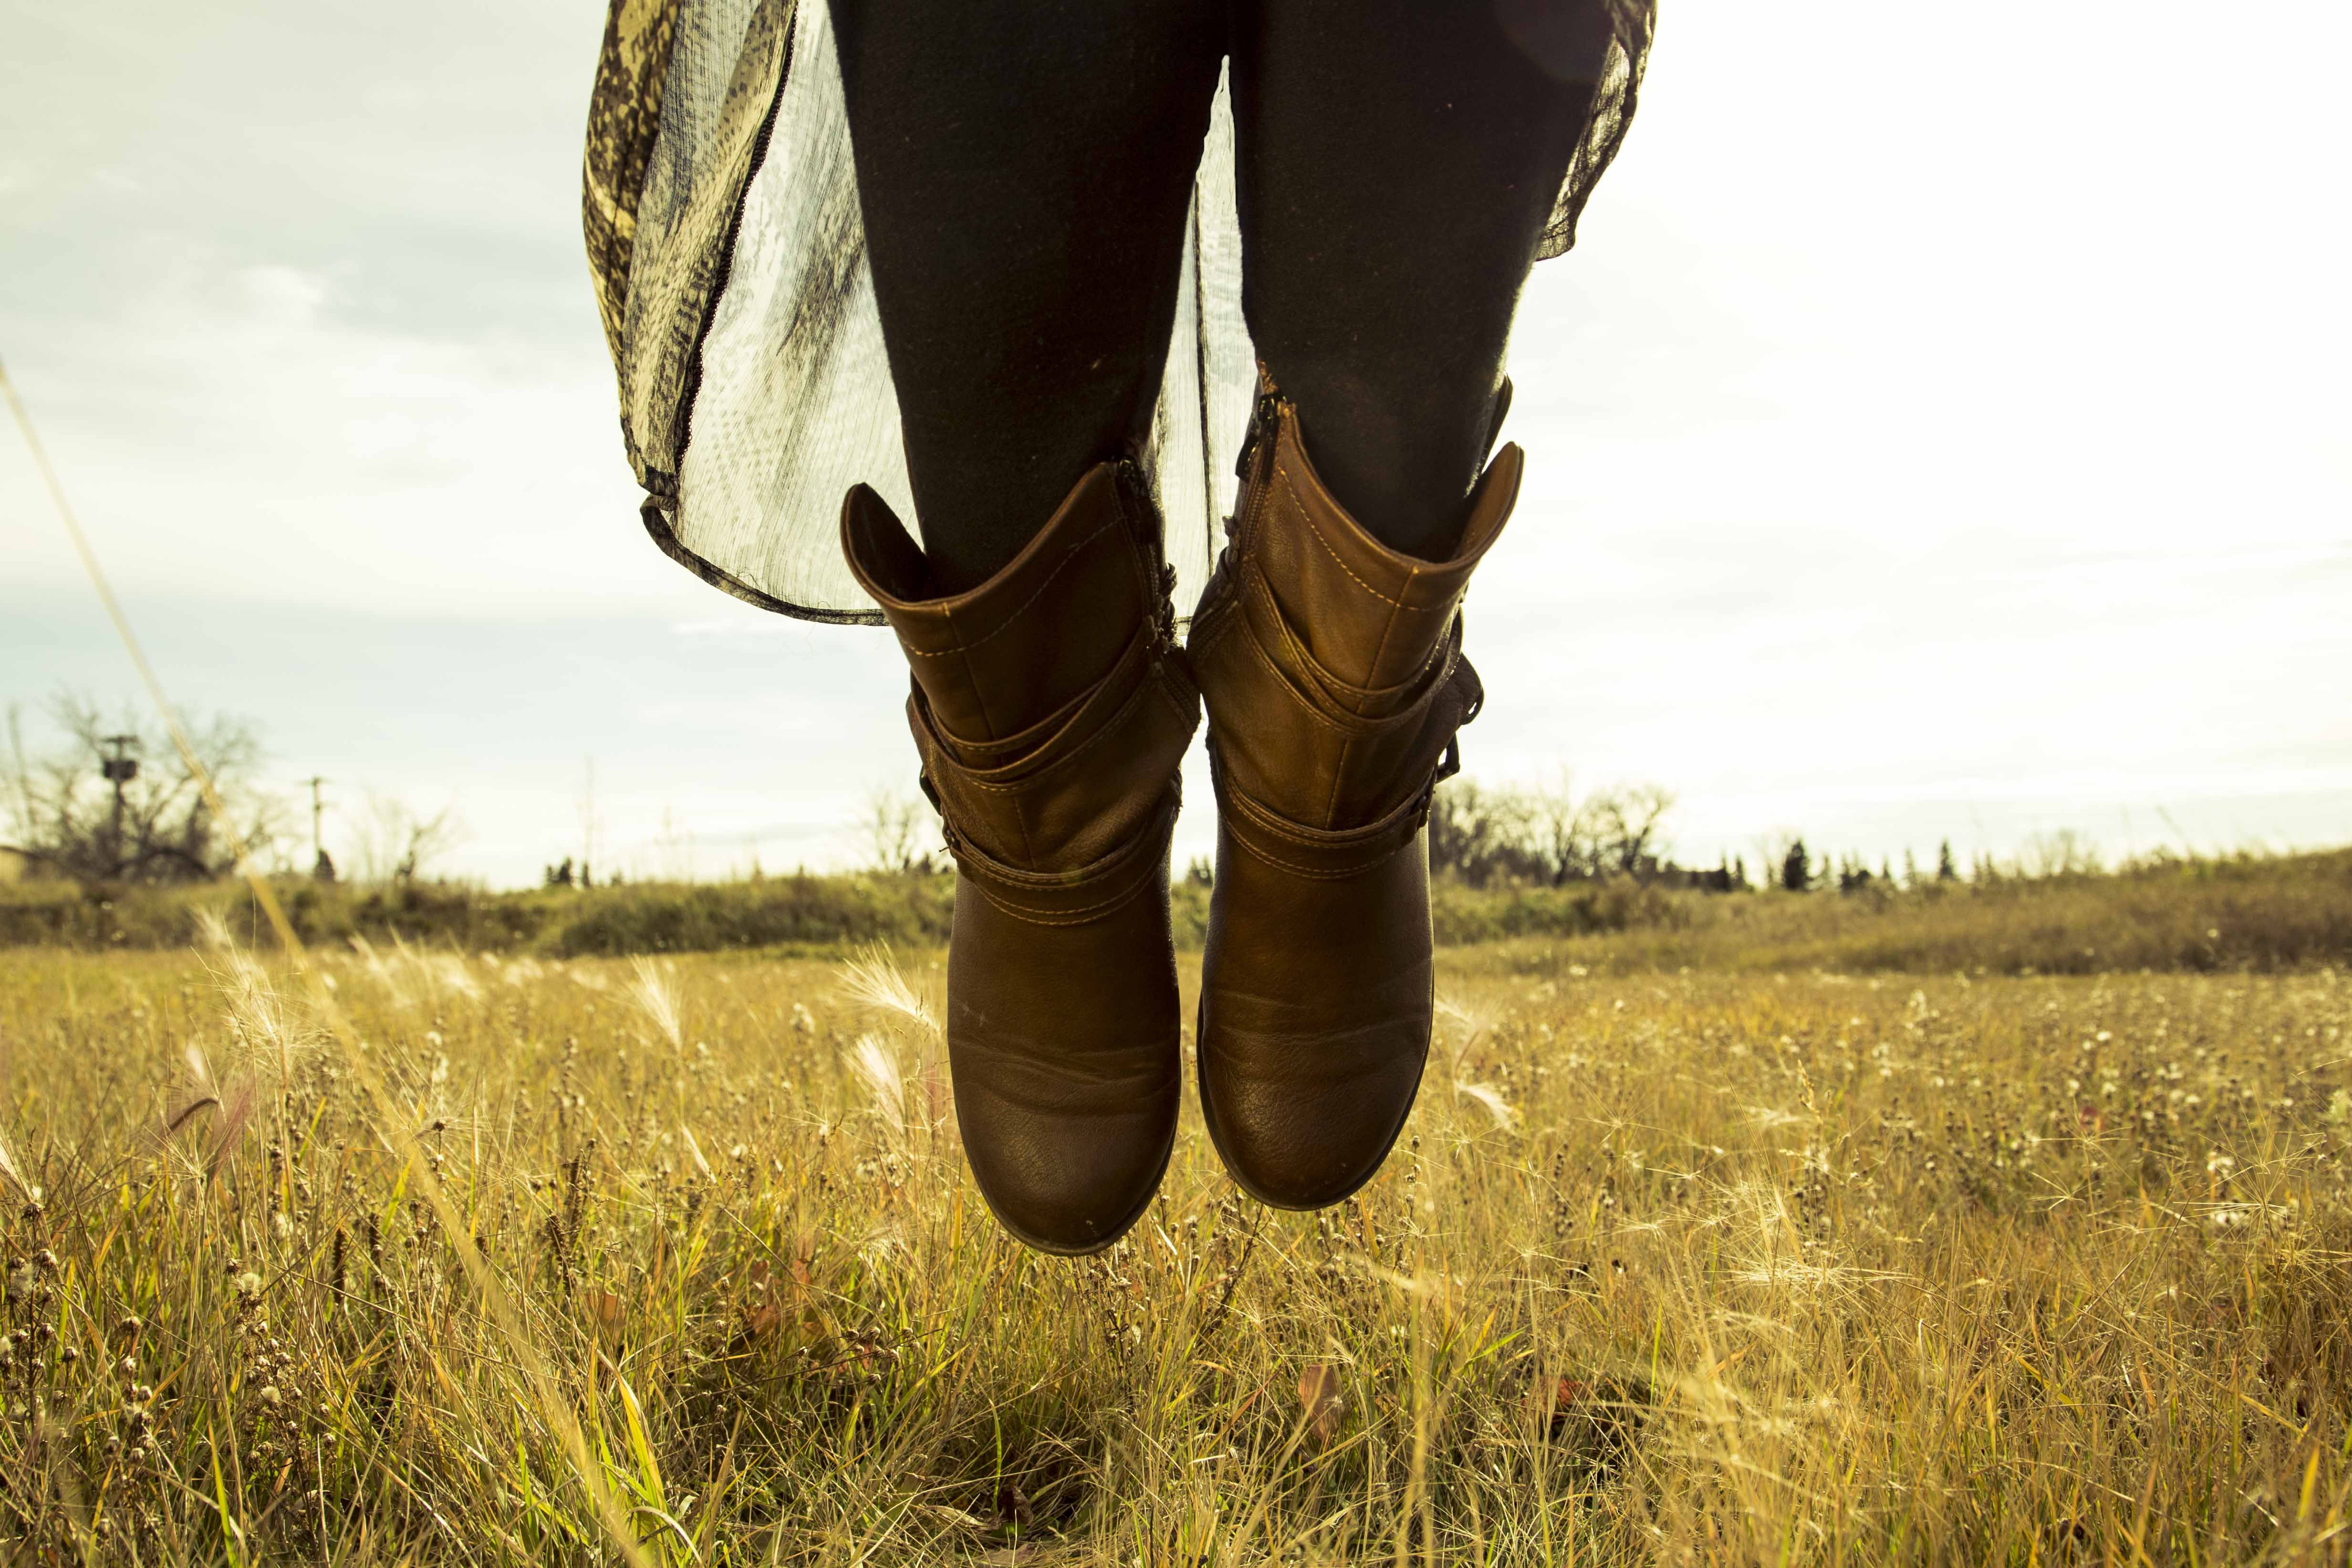
grass, outdoor, walking, leather, field, vintage, wheat, grain, old, spring, crop, autumn, agriculture, boots, footwear, western, grass family